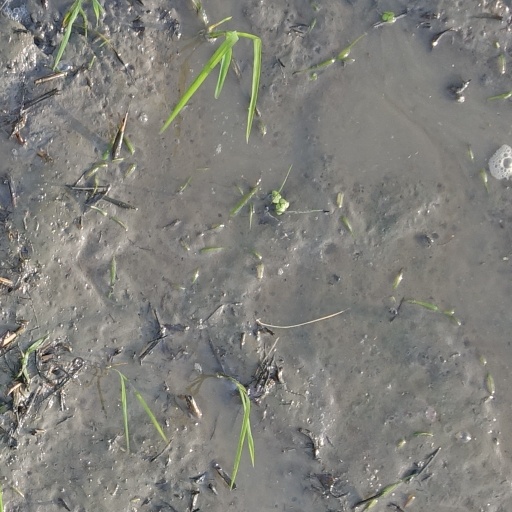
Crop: rice